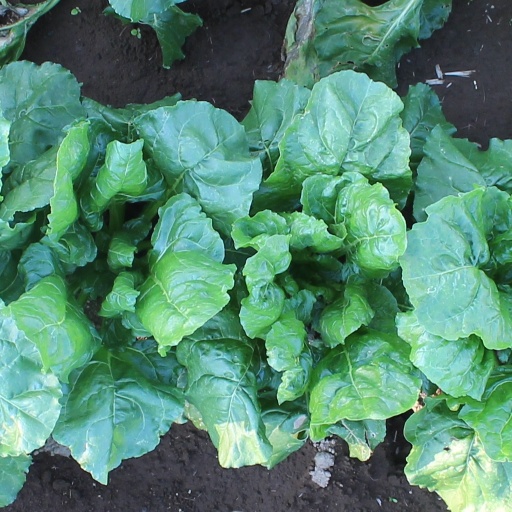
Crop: sugar beet